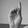
ASL letter: D